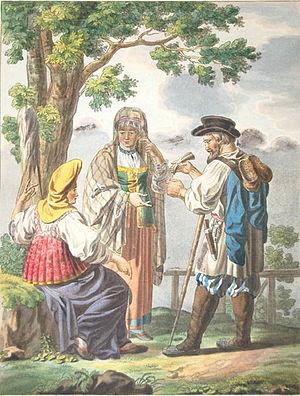
Un impôt par tête, ou « impôt personnel au sens strict », est un impôt dont le montant est identique pour toutes les personnes. Il ne repose pas sur les biens ou sur les revenus, il est dû à raison de l'existence de la personne. Le terme seul impôt personnel est employé pour désigner des impôts personnalisés par opposition à un « impôt réel ».